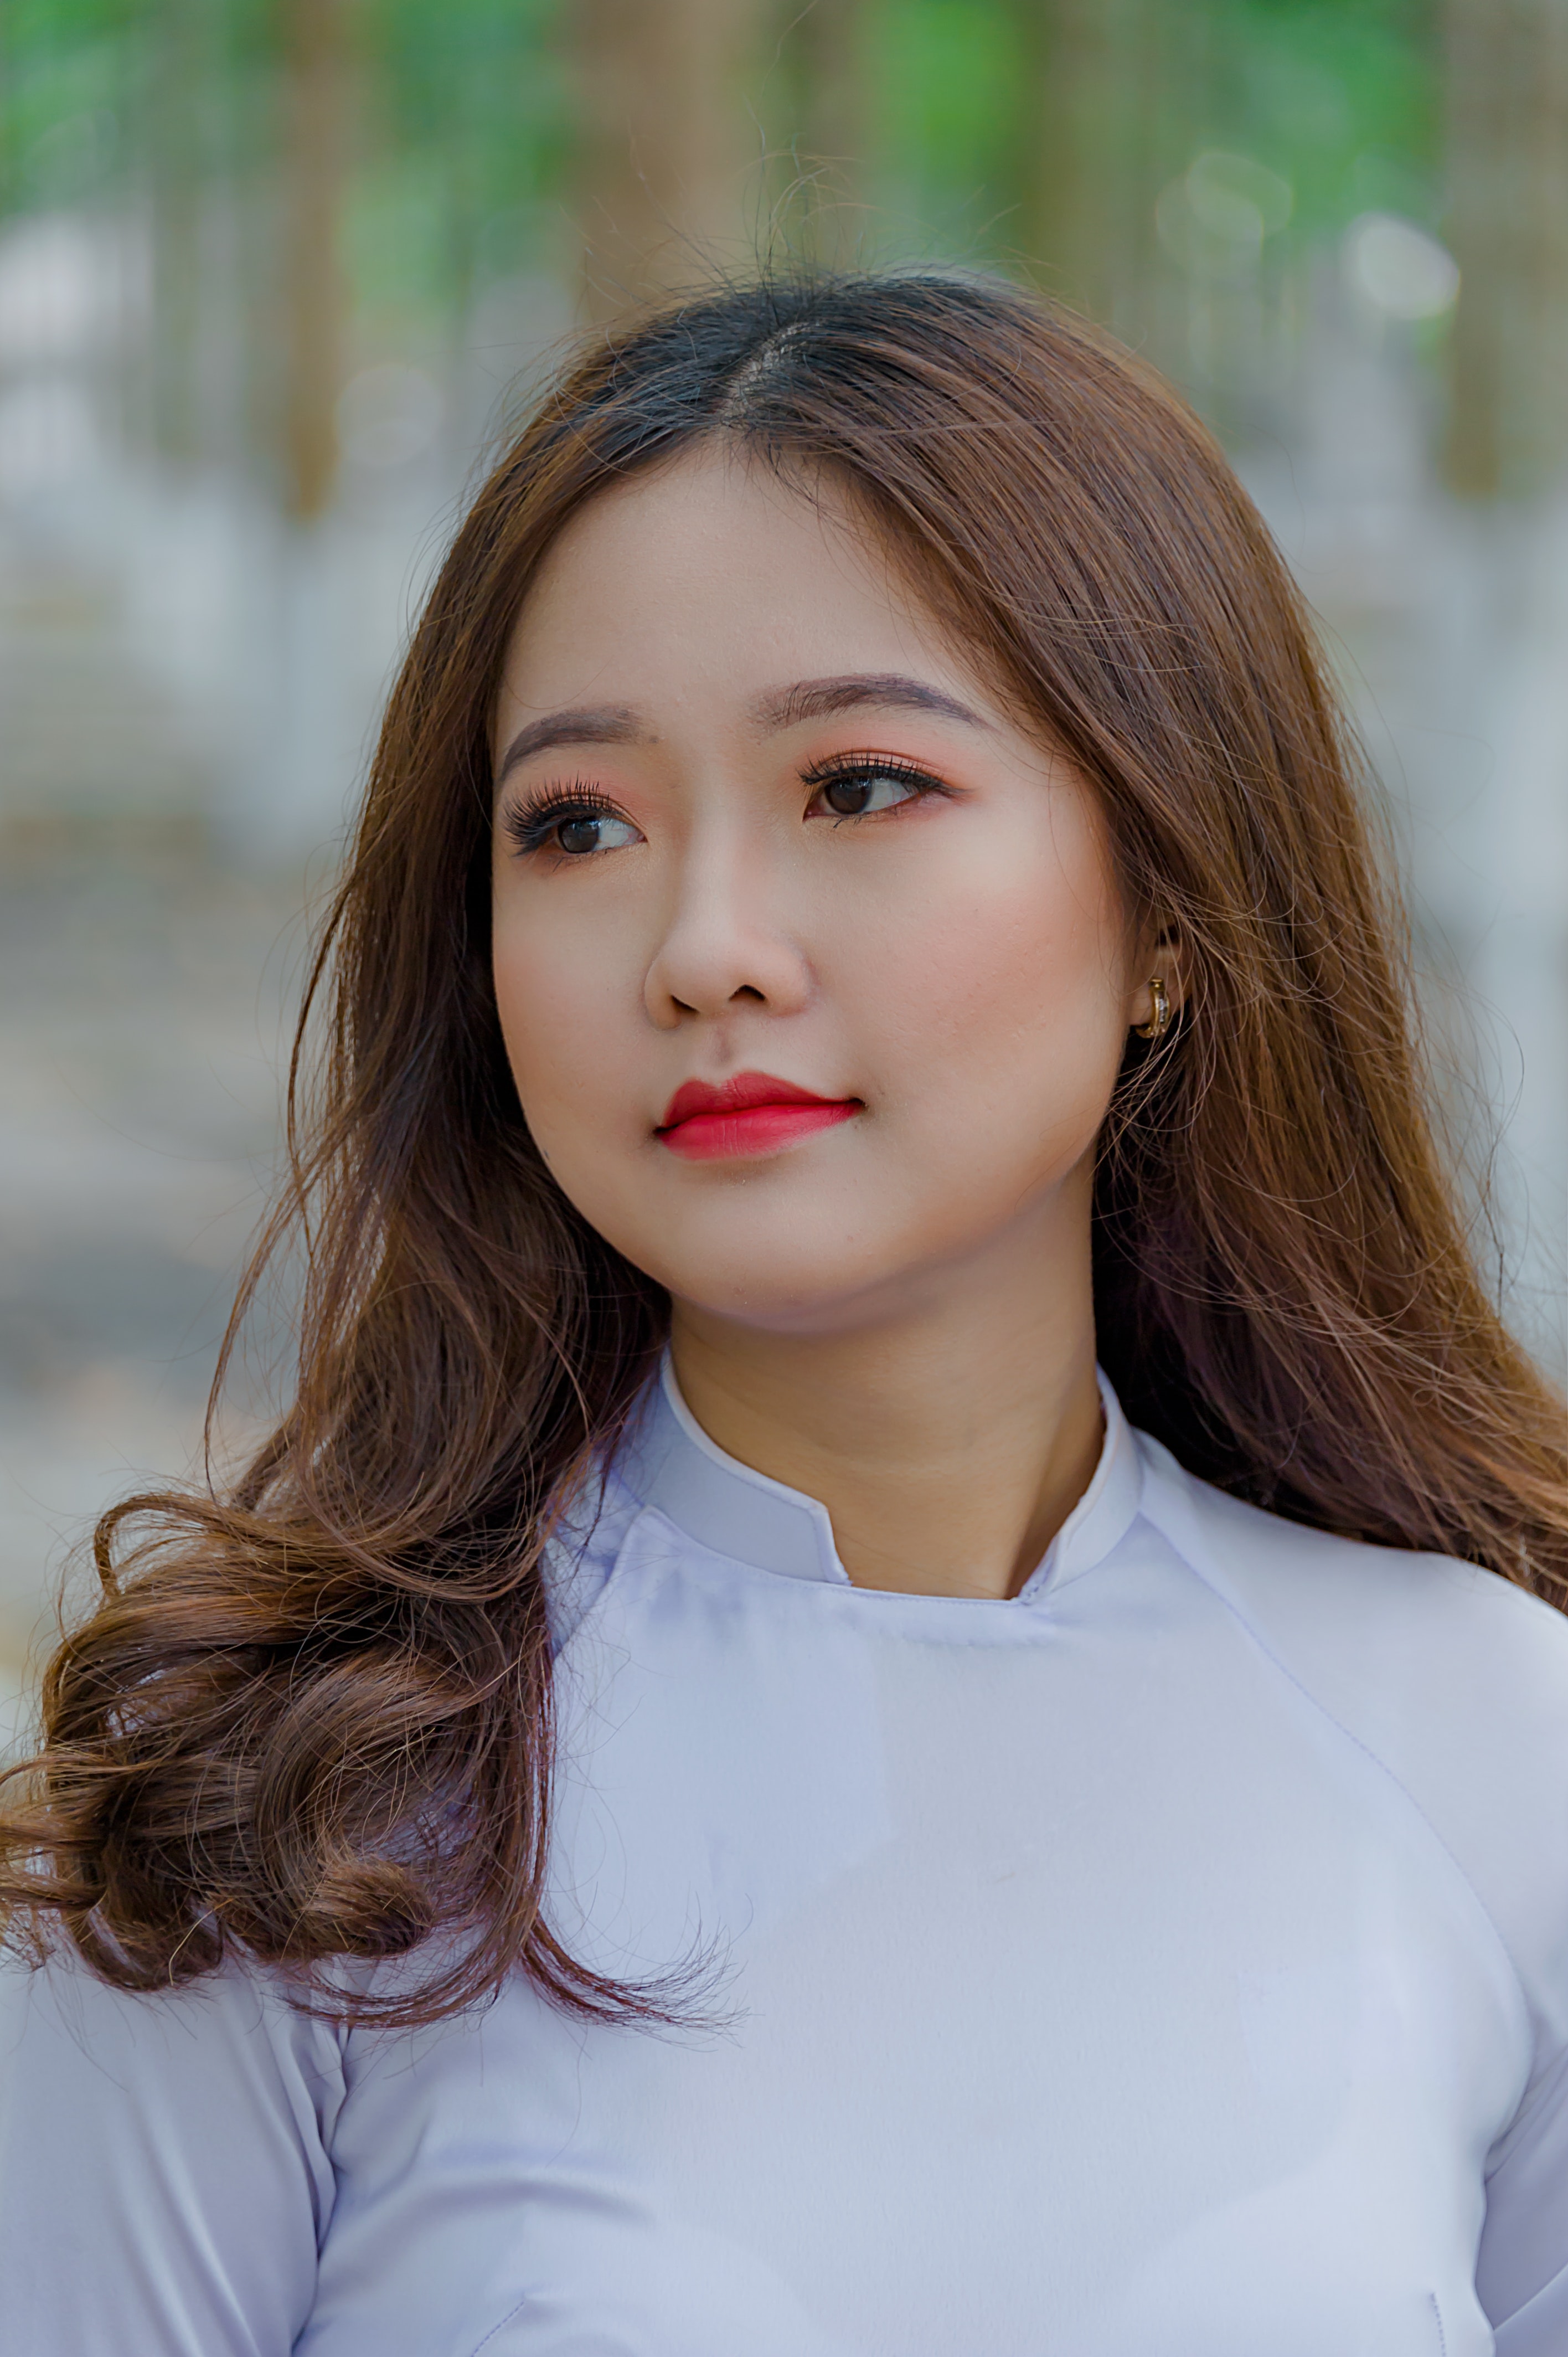
hair, face, lip, hairstyle, beauty, skin, chin, long hair, brown hair, eye, model, portrait photography, smile, photography, hair coloring, child model, child, portrait, layered hair, black hair, bangs